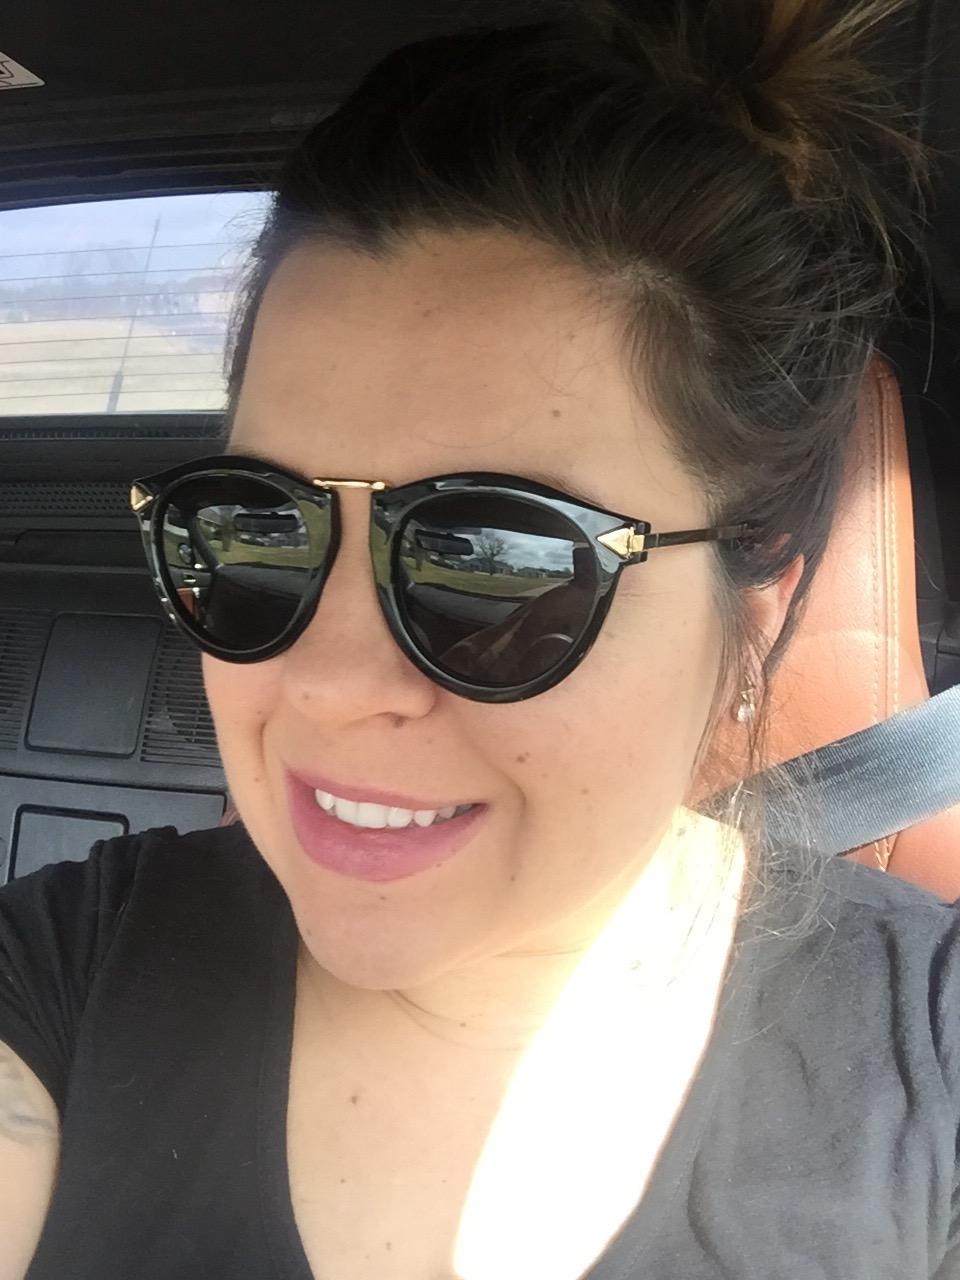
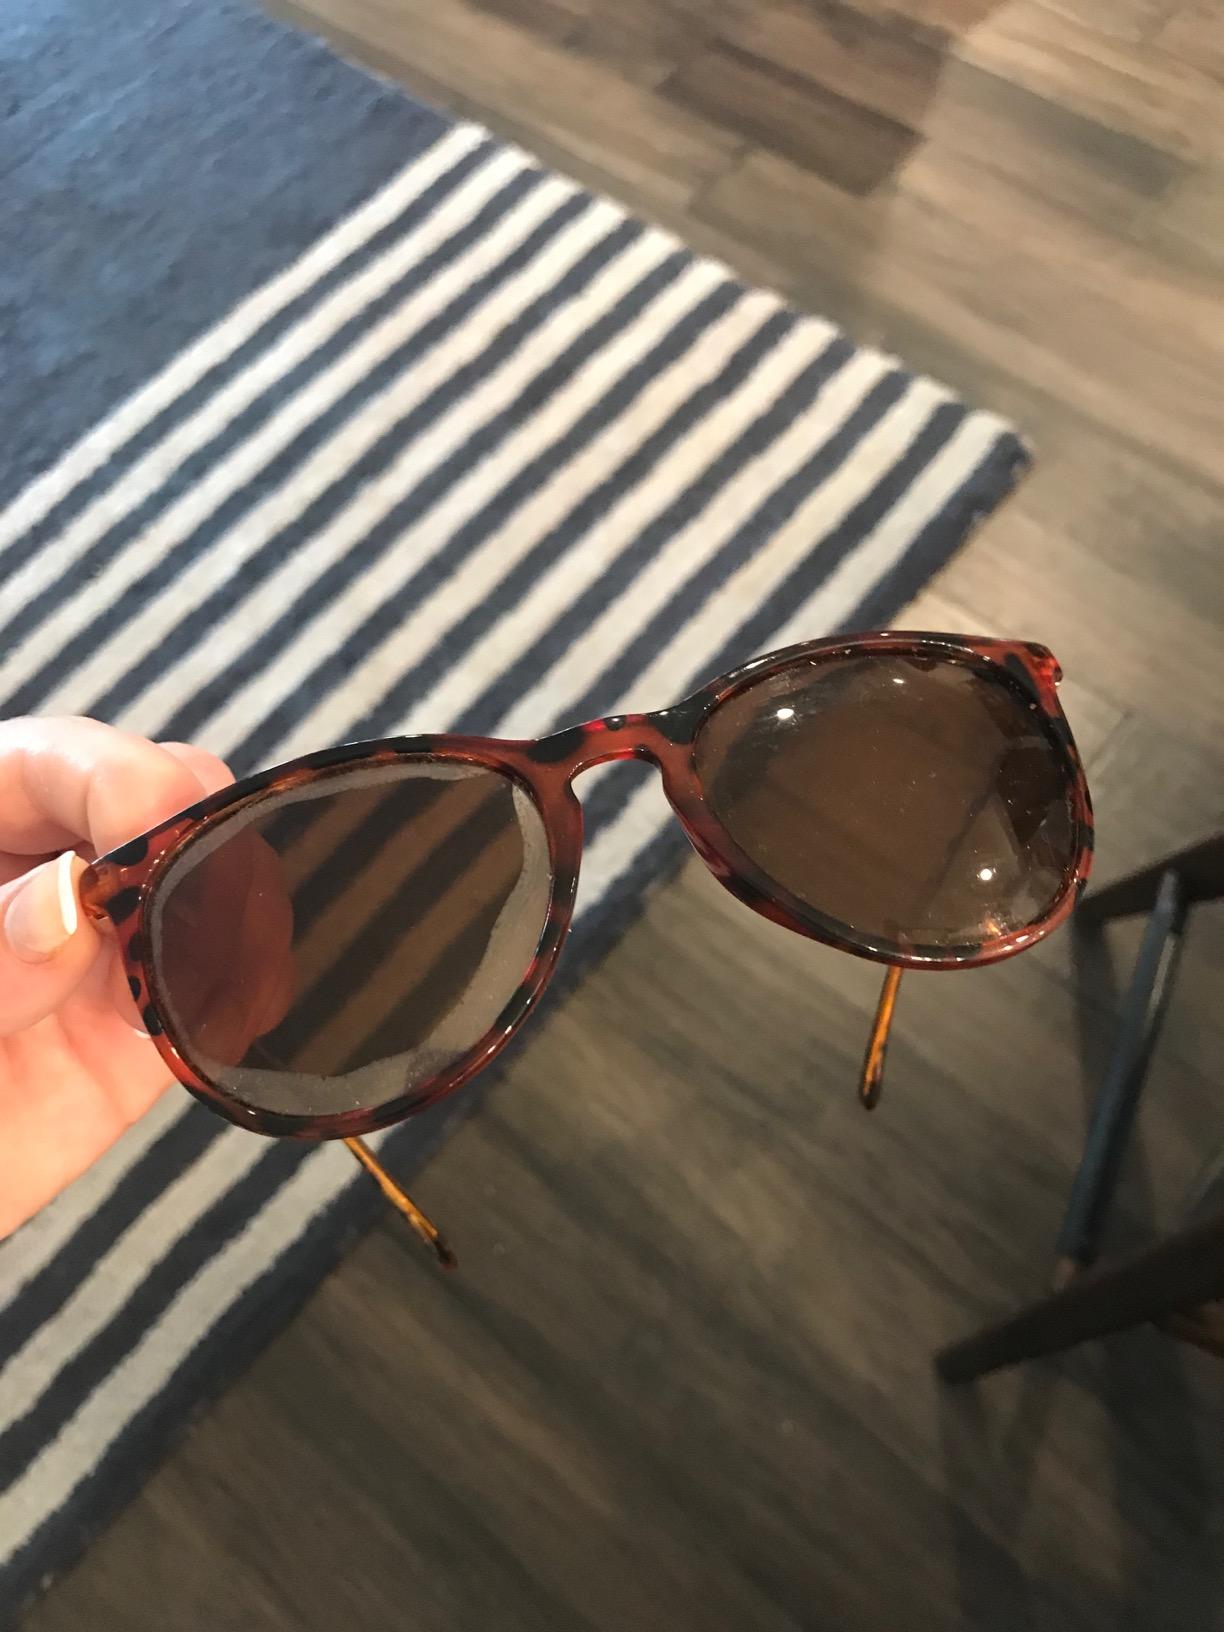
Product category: accessories_sunglasses
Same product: no